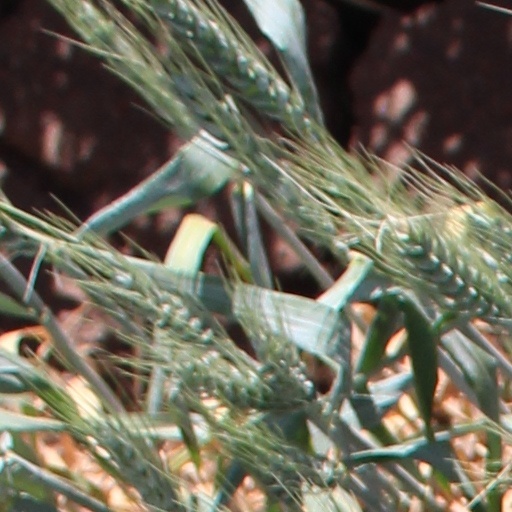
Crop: wheat